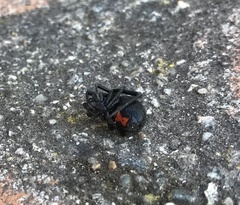
Species: Lactrodectus_hesperus